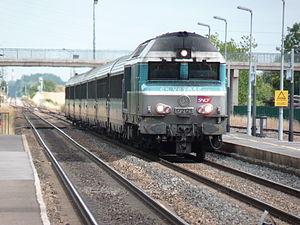
La locomotive CC 72121 tractant un intercités à destination de la Gare de l'Est en passant à la gare de Verneuil-l'Étang.
La gare de Verneuil-l'Étang est une gare ferroviaire française de la ligne de Paris-Est à Mulhouse-Ville, située sur le territoire de la commune de Verneuil-l'Étang, dans le département de Seine-et-Marne en région Île-de-France.